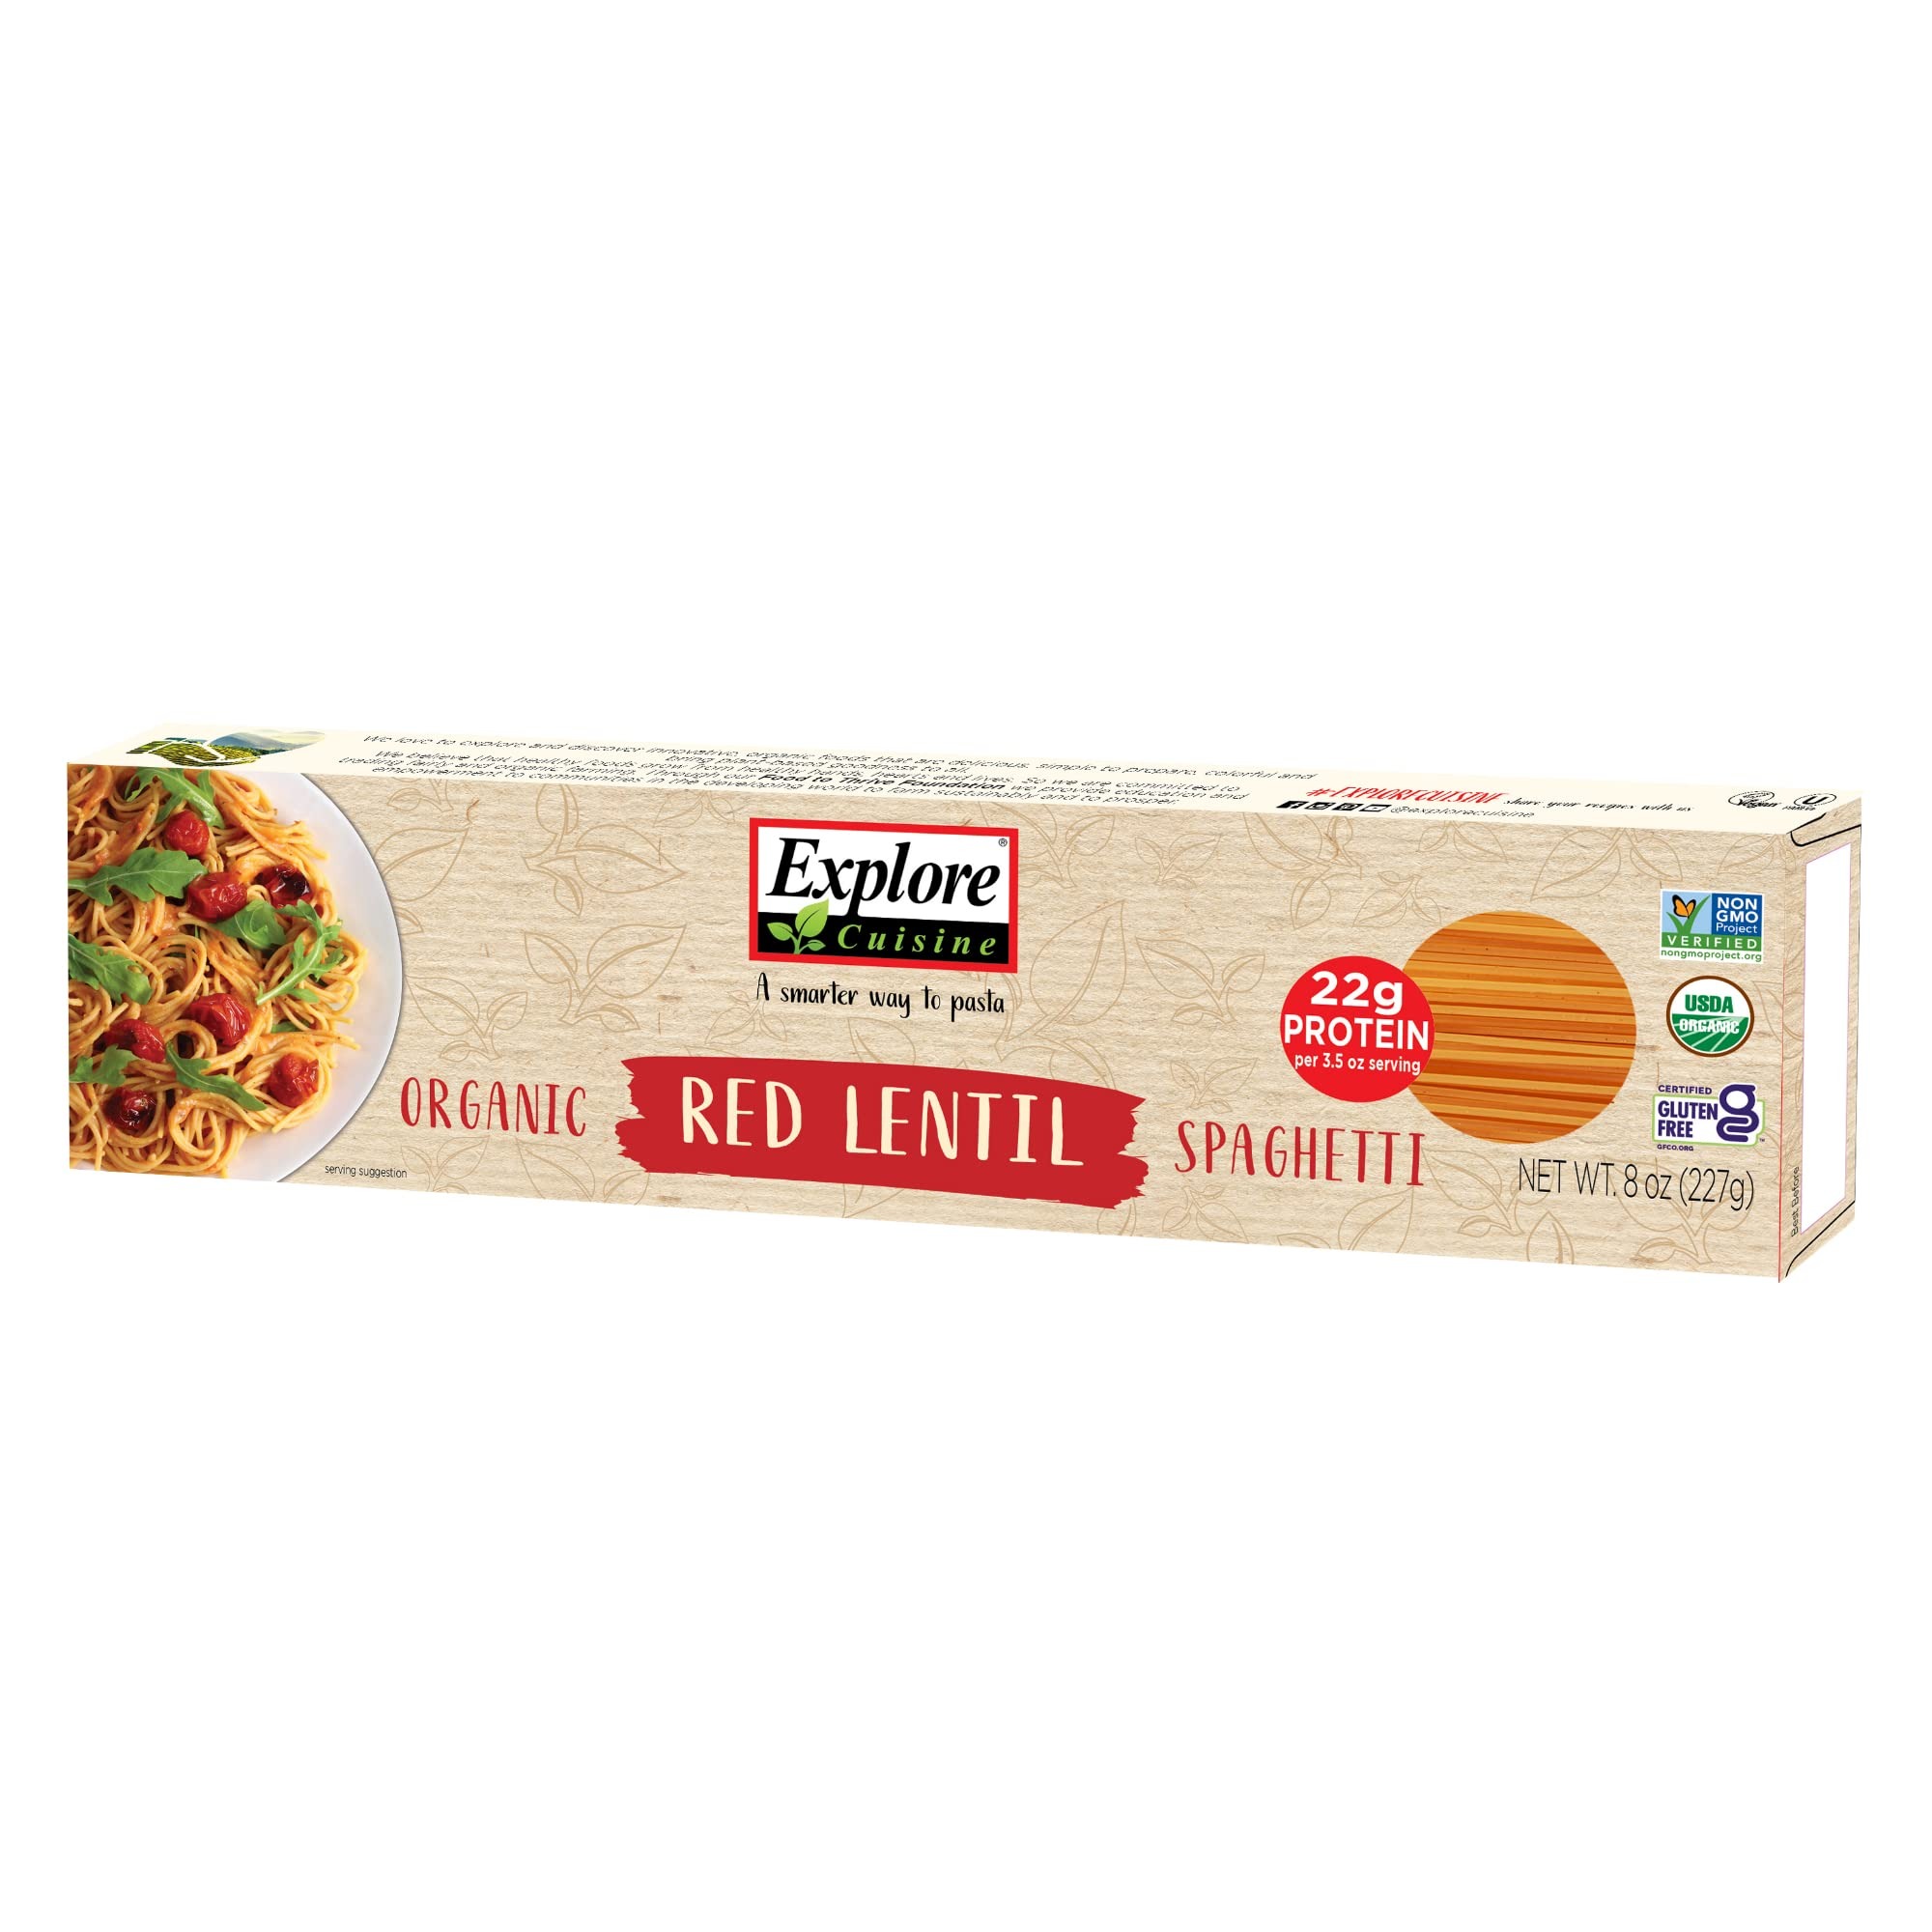
Item Name: Explore Cuisine Organic Red Lentil Spaghetti - 8 oz -High in Plant-Based Protein, Gluten Free Pasta, Easy to Make - USDA Certified Organic, Vegan, Kosher, Non GMO - 4 Servings
Bullet Point 1: PLANT PROTEIN. MADE SIMPLE. - Explore Cuisine is easy-to-make food that’s good and good for you. It’s high protein. High fiber. And it’s organic. We know that simple changes can make a big impact.
Bullet Point 2: CLEAN, SIMPLE INGREDIENTS - All Explore Cuisine pastas are USDA Certified Organic, non-GMO, gluten free, vegan & kosher. Never any added flavorings, binders or gums.
Bullet Point 3: SUPER TASTY NUTRITION - Our Organic Red Lentil Spaghetti is nutrient dense & lower in carbohydrates than traditional pasta. Plus, each 3.5-oz serving contains 22g of protein and 5g of fiber.
Bullet Point 4: EASY TO MAKE - These gluten-free noodles cook just like traditional pasta and are ready in minutes. Making a quick, tasty meal for the entire family has never been so simple!
Value: 8.0
Unit: Ounce

Price: 5.39